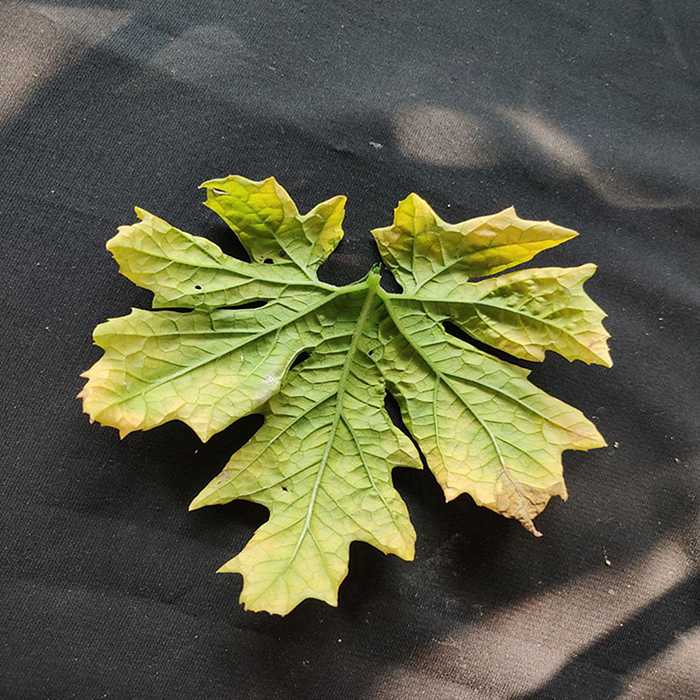
Plant: Bitter Gourd
Label: Fusarium wilt